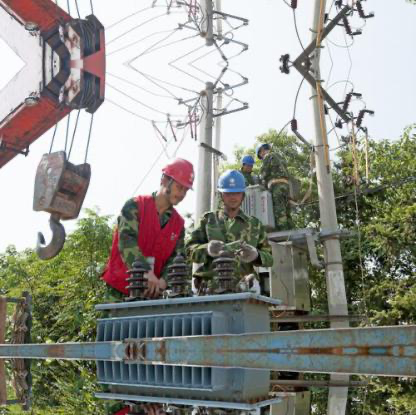
Objects in the image:
label: helmet
label: helmet
label: helmet
label: helmet